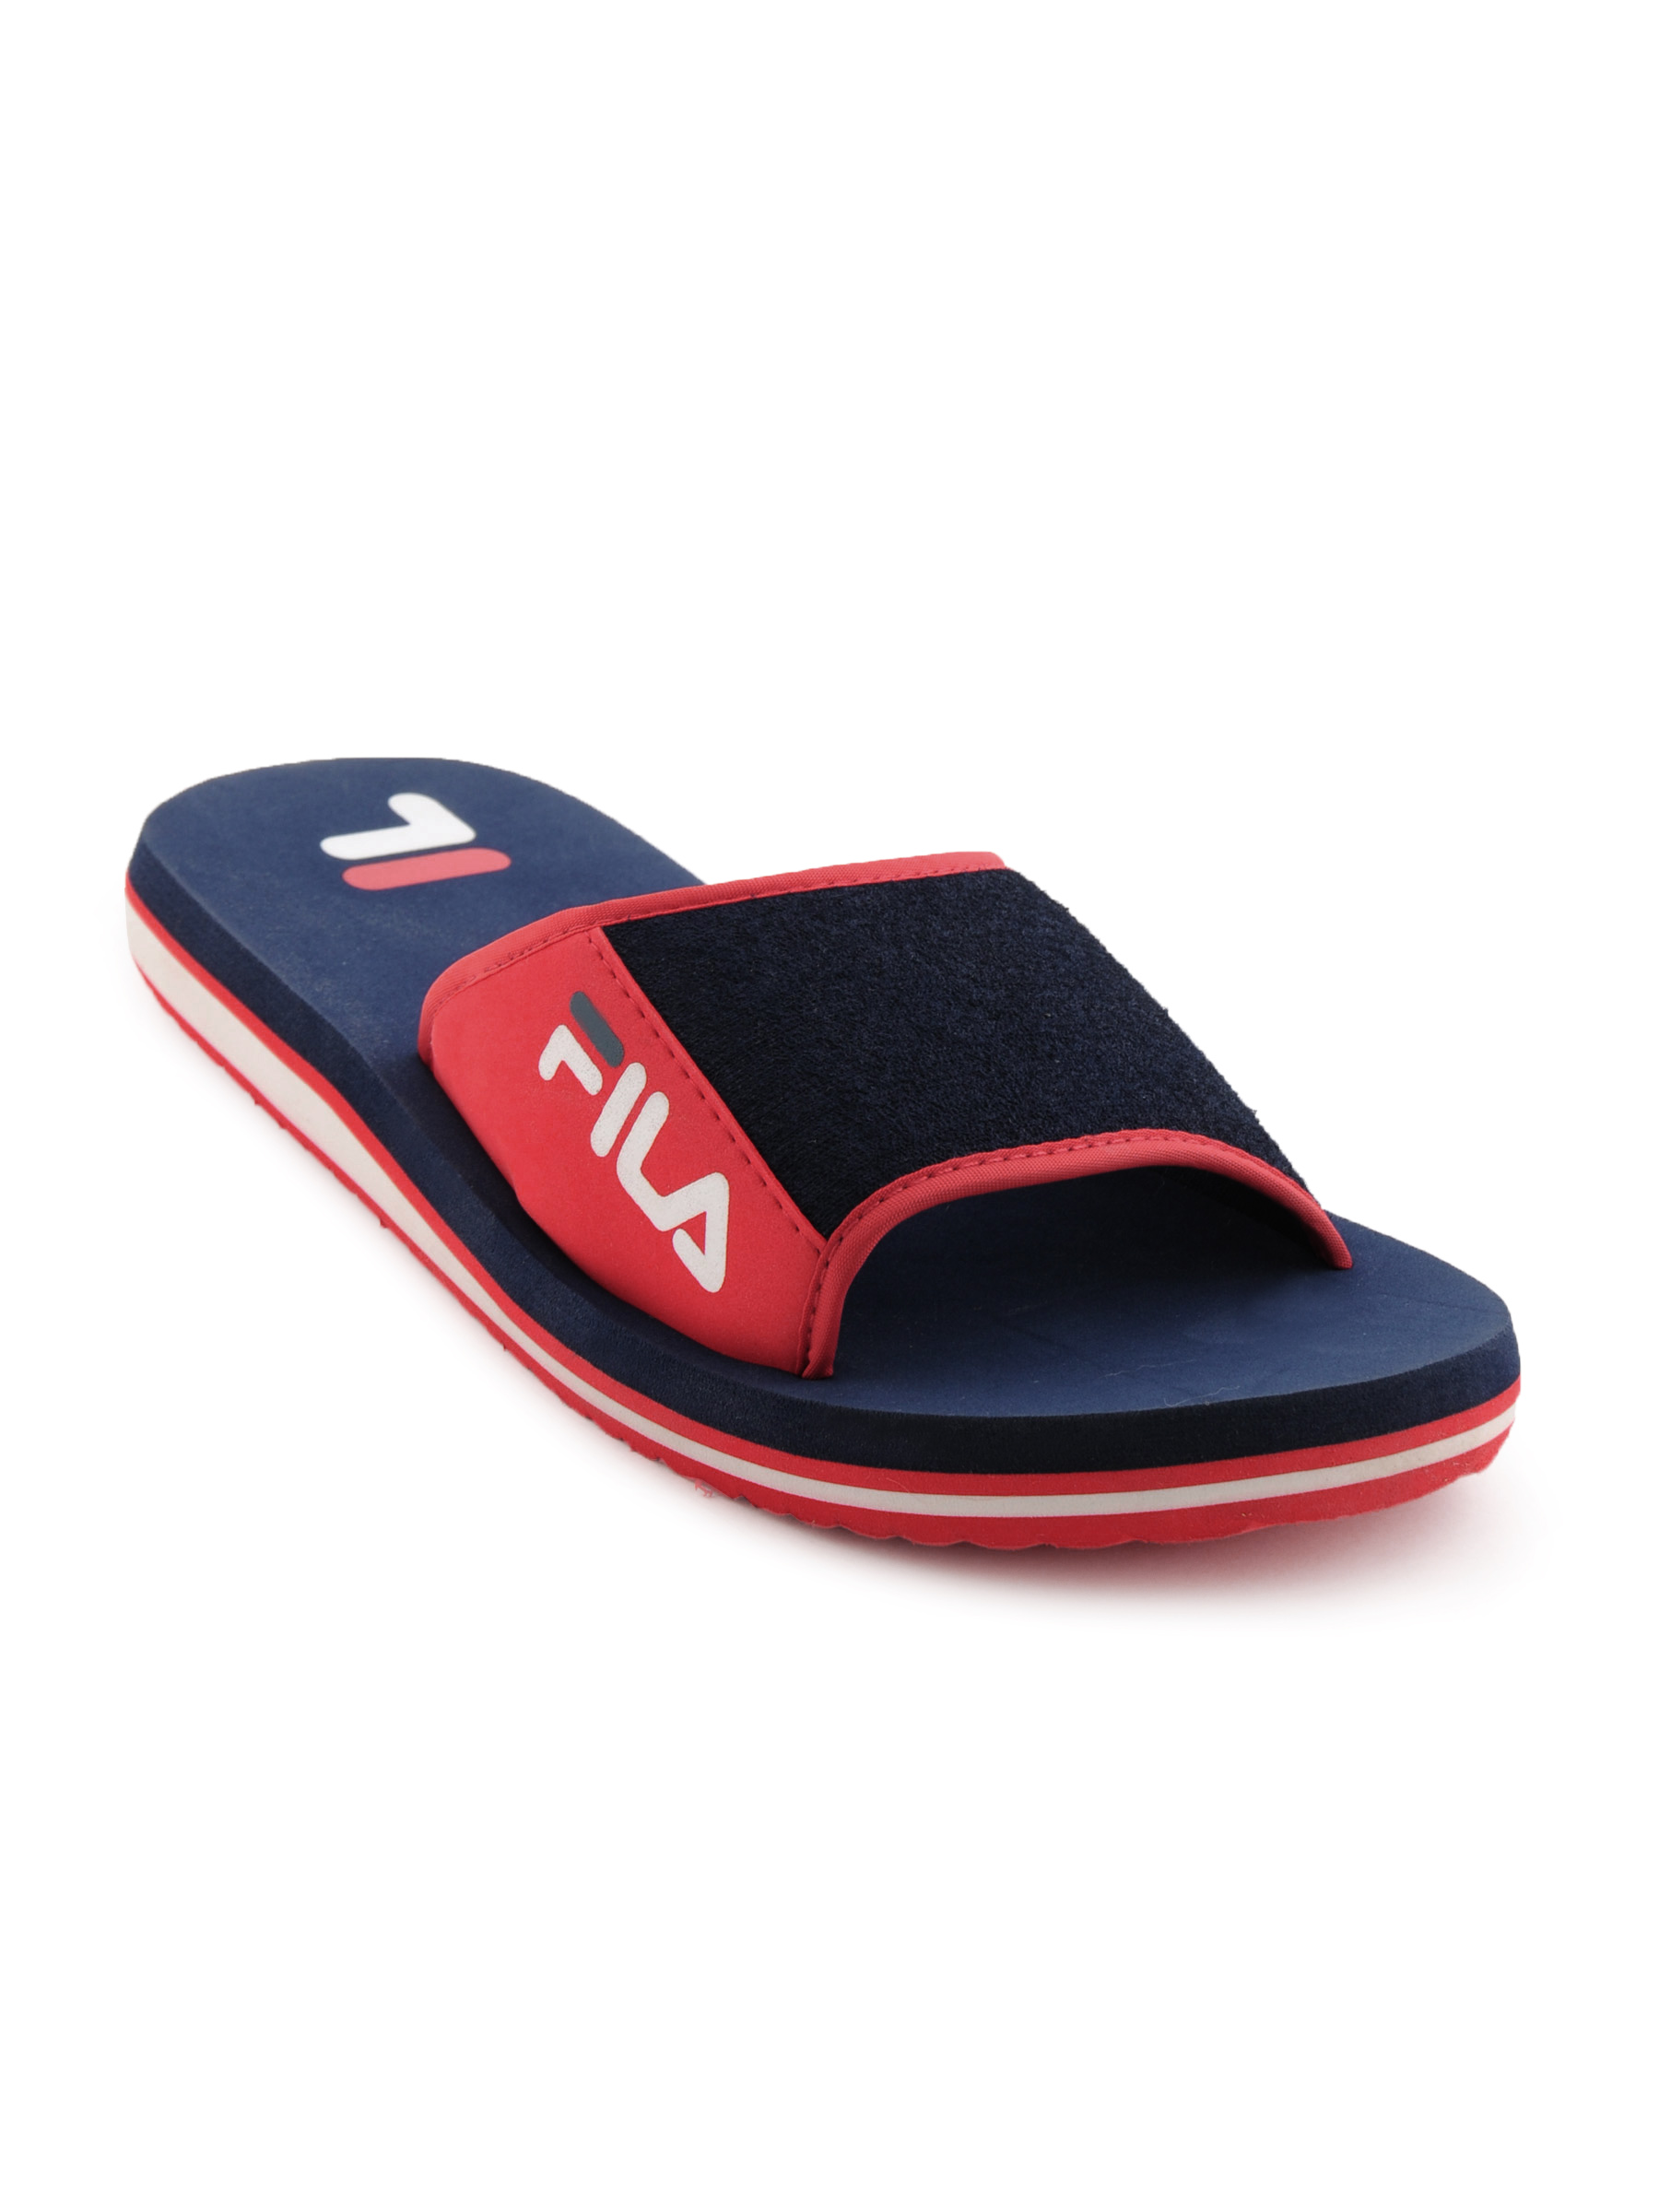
Fila Men Tide Navy Blue Sandals
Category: Footwear / Sandal / Sandals
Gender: Men
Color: Navy Blue
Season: Fall 2010
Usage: Casual